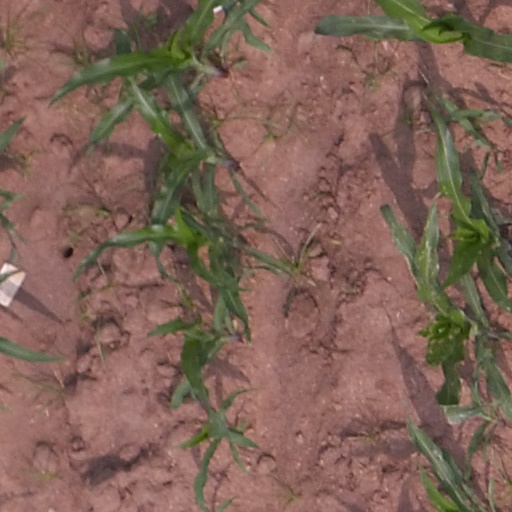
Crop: maize; corn